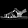
Label: Sandal